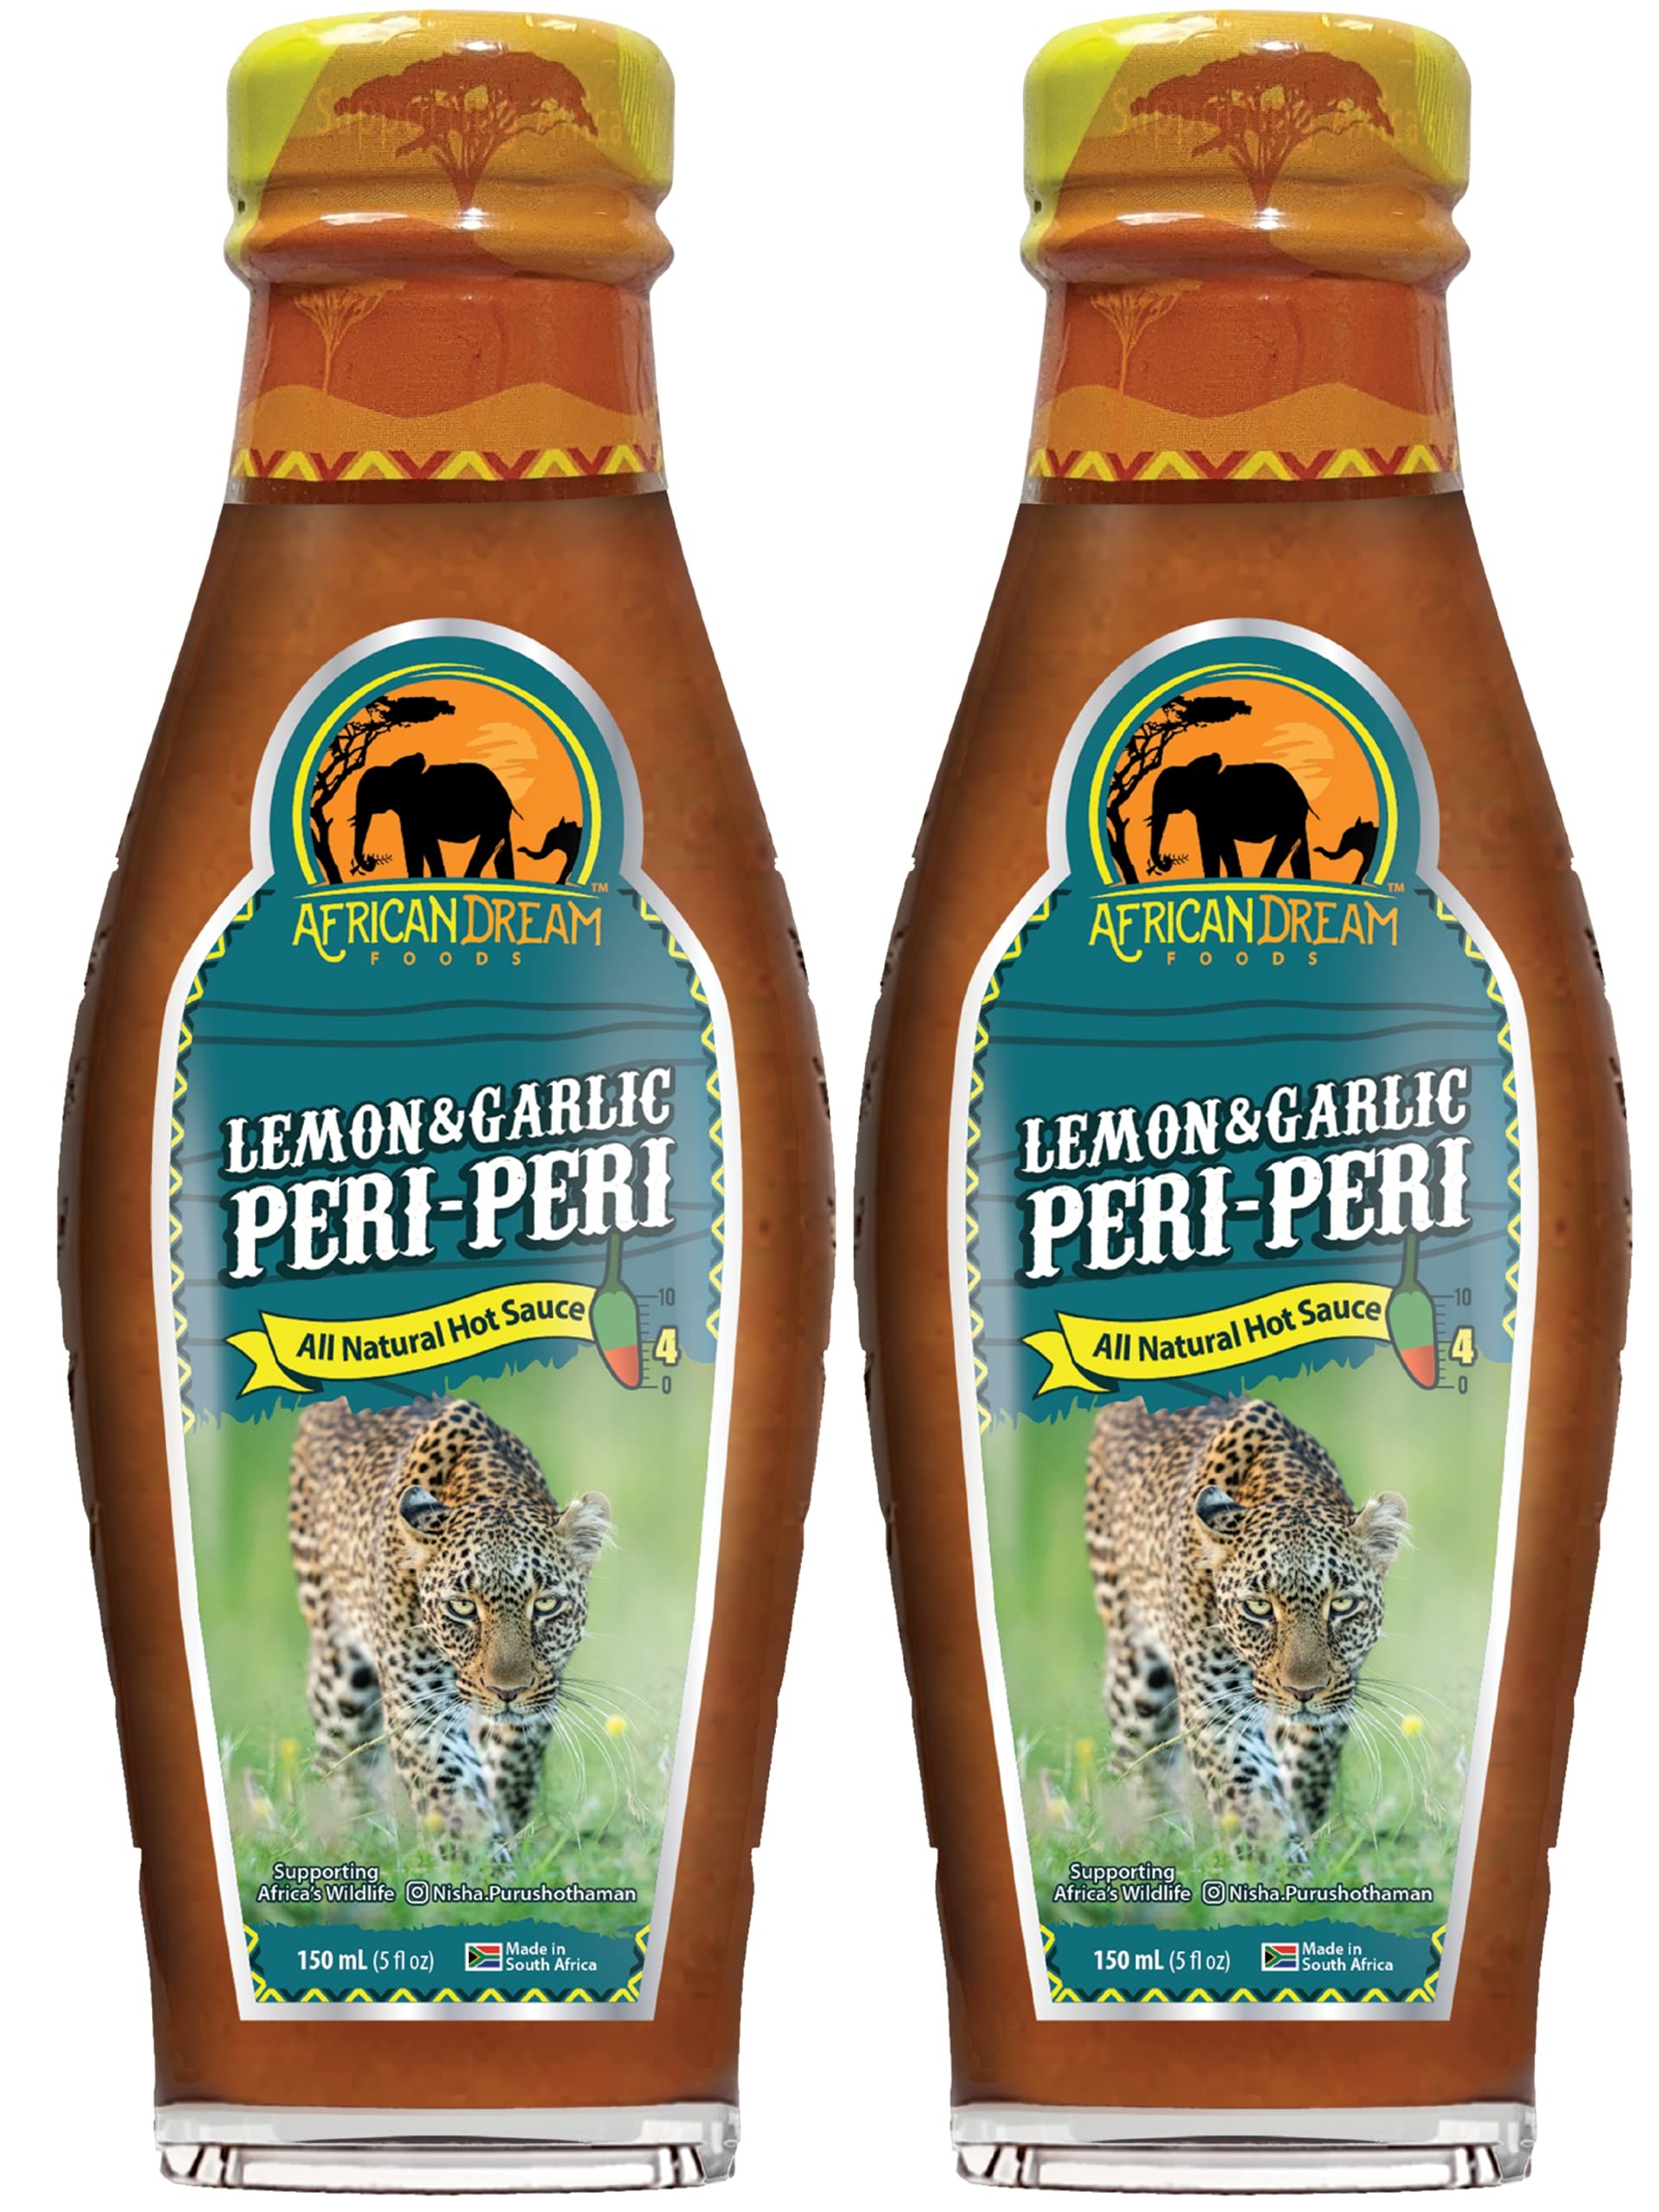
Item Name: Lemon & Garlic Peri-Peri Hot Sauce by African Dream Foods | All-Natural Sweet and Spicy Piri-Piri Sauce with Thai Chili Peppers | Glass Bottle, 5 fl oz | 2-Pack
Bullet Point 1: Mild Zest: Lemon & Garlic Peri-Peri sauce is ideal for those who enjoy a milder heat. This bright orange sauce flows smoothly, adding a mild yet invigorating zest to your dishes.
Bullet Point 2: Flavor Burst: The sauce combines notes of sweetness, umami, and richness with a great lemony garlicky taste. Also, our sauce is vegan/vegetarian and certified non-GMO, and halaal.
Bullet Point 3: Bold Trio: Highlight the awesome flavors of Thai Chili Peppers, handpicked lemons, and plenty of garlic. Each ingredient is carefully selected to ensure the top quality and most vibrant taste.
Bullet Point 4: Global Kick: Originating in Southern Africa, particularly Mozambique and South Africa, Peri-Peri sauce has gained popularity worldwide. Making it a favorite for grilled meats, seafood, and vegetables.
Bullet Point 5: Our Story: Established in 2021, African Dream Foods is a purpose-driven fair trade company founded by wildlife enthusiasts and hot sauce lovers, crafting socially-conscious made in Africa hot sauces and spices to promote wildlife conservation.
Product Description: Elevate your culinary experience with African Dream Foods Lemon & Garlic Peri-Peri Hot Sauce 2 Pack in Glass Bottle, a vibrant addition to your kitchen that promises to transform your meals. This bright orange, mildly spicy sauce is ideal for those who enjoy a flavorful kick without overwhelming heat. It combines notes of sweetness, umami, and richness with a delightful lemony garlicky flavor and just the right amount of spice. Each drop of this sauce features the bold tastes of Thai Chili Peppers, handpicked lemons, and plenty of garlic, creating a symphony of taste that will make your taste buds tingle. Originating from Southern Africa, particularly Mozambique and South Africa, Peri-Peri sauce has gained worldwide popularity for its ability to add a tantalizing kick to grilled meats, seafood, vegetables, and more. The sauce’s global appeal makes it a versatile addition to any kitchen, bringing an exotic touch to a variety of dishes. Whether you're grilling, roasting, or simply looking to enhance your everyday meals, this sauce will elevate your culinary creations. Hand-picked from fair-trade South African farms, our chili peppers offer superior flavor without preservatives, gluten, or artificial additives. They are vegan/vegetarian and certified non-GMO, and halaal.
Value: 10.0
Unit: Fl Oz

Price: 14.99